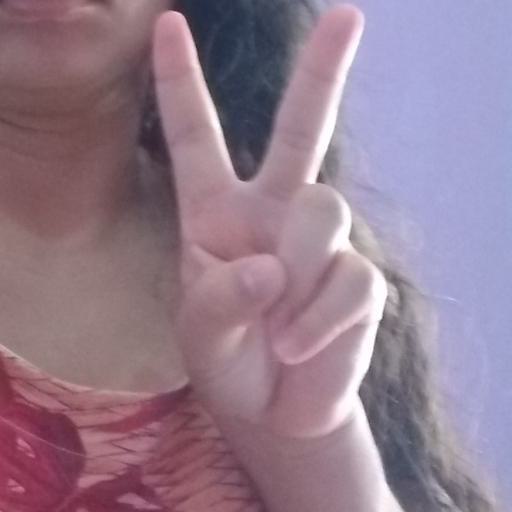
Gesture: peace